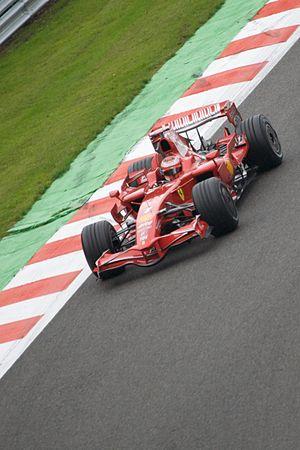
Kimi-Matias Räikkönen, né le 17 octobre 1979 à Espoo en Finlande, est un pilote automobile finlandais, champion du monde de Formule 1 en 2007. Les médias l'ont surnommé Iceman en raison de sa capacité à conserver son sang-froid en toutes circonstances ainsi que son tempérament assez réservé.